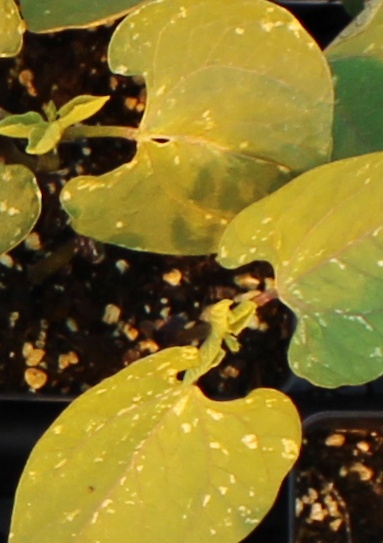
Label: Blackbean